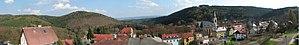
Oloví est une ville du district de Sokolov, dans la région d'Ústí nad Labem, en République tchèque. Sa population s'élevait à 1 664 habitants en 2018.